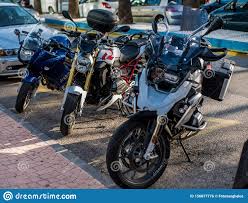
Vehicle type: Motorcycles